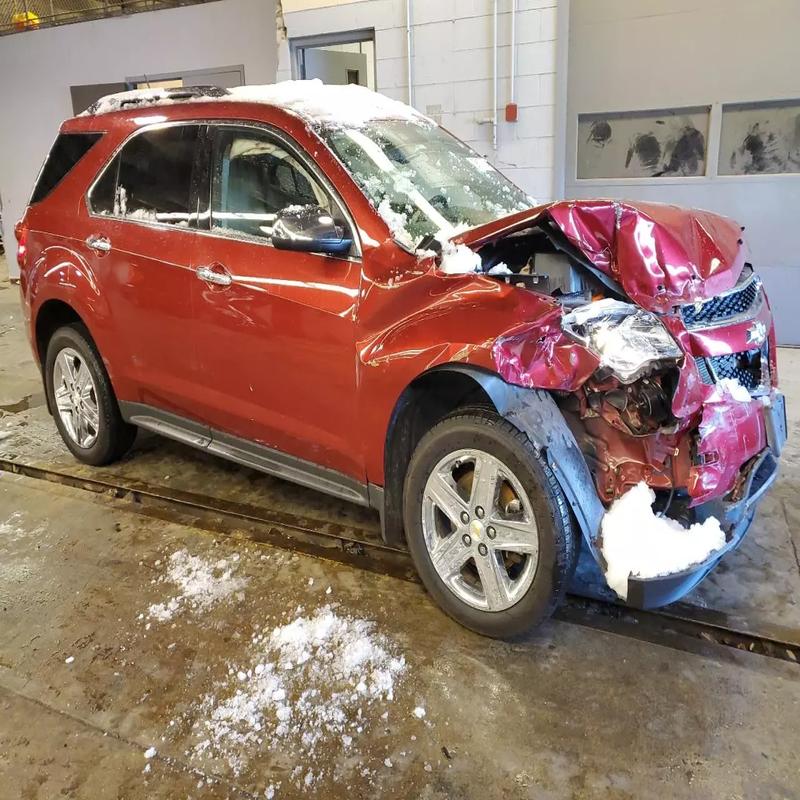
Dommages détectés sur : plaque d'immatriculation avant, pare-choc avant, feu avant droit, capot, aile avant droite, aile avant gauche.
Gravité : majeur